Wilanów Palace

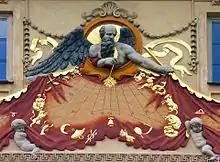
Sundial with Chronos.

During the first stage of construction, between 1677 and 1680, the building was a typical Polish manor house with four alcove towers attached to the one-storeyed square building. Between 1681 and 1688, the building was enhanced and two gallery wings ending with towers were added. This new appearance was probably inspired by Palladio's Villa Montagnana. Shortly after the King's death the third stage of the reconstruction was accomplished. Between 1688 and 1696 the pavilion above the main building was erected and the towers were covered with baroque spires, all resembling the Villa Doria Pamphili in Rome (especially its initial design by Giovanni Francesco Grimaldi).